SMS Falke (1891)

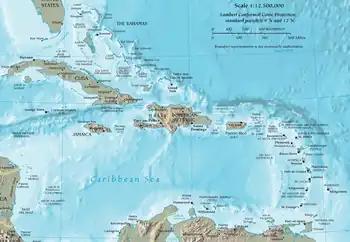
Map of the Caribbean showing many of the ports visited during her deployment

On 1 October, left Sydney for Apia before making visits to the New Hebrides, Fiji, and Tonga on the 15th. Four weeks later, departed the central Pacific, bound for Germany; was now alone in the region, despite the rising international tensions concerning a succession crisis in Samoa. In March 1899, was in the harbor at Apia. Unrest on the island, instigated by Mata'afa Iosefo, prompted the American cruiser and the British sloop and torpedo cruiser to shell the rebel positions. Their gunfire was poorly aimed, however, and several shells hit . Schönfelder kept his crew from escalating the situation to prevent a more serious diplomatic crisis from developing. Eventually, the Second Samoan Civil War was resolved by splitting the islands into German and American colonies, while Britain received concessions elsewhere. By June, the fighting was over and the situation had calmed.